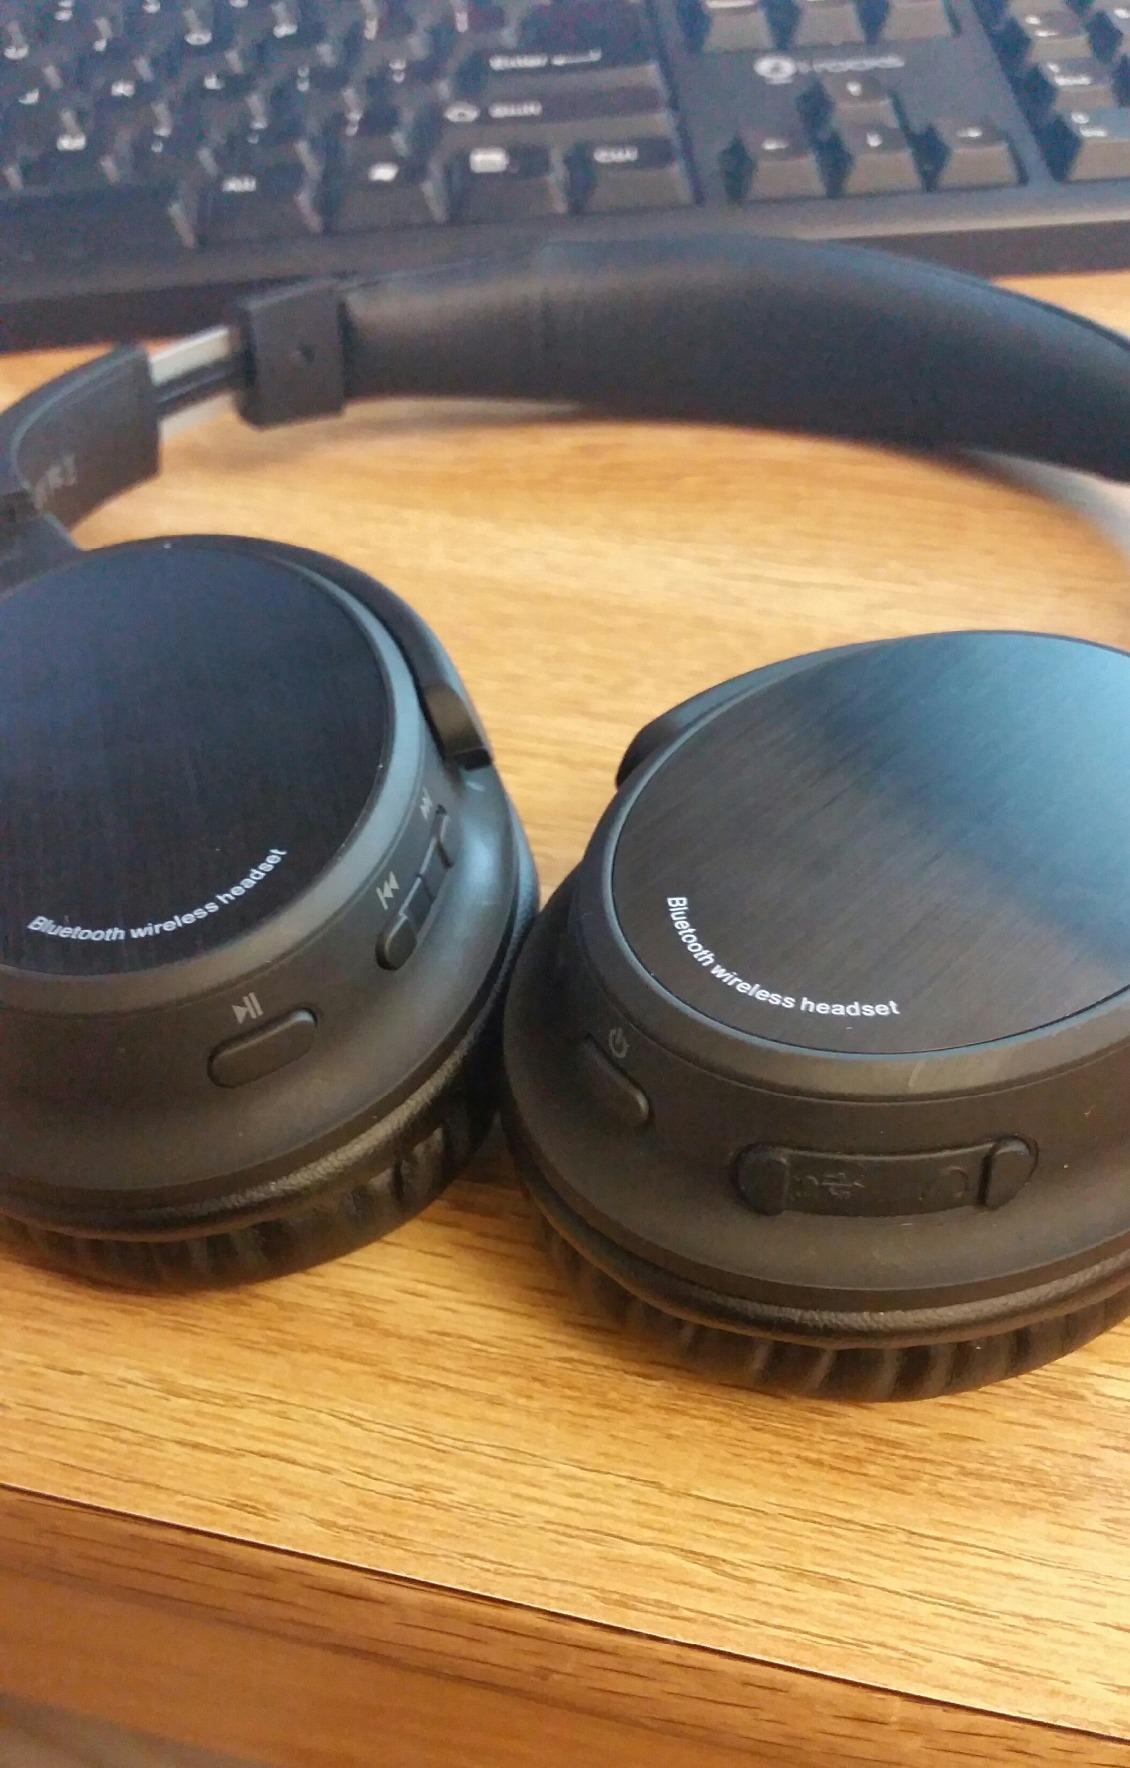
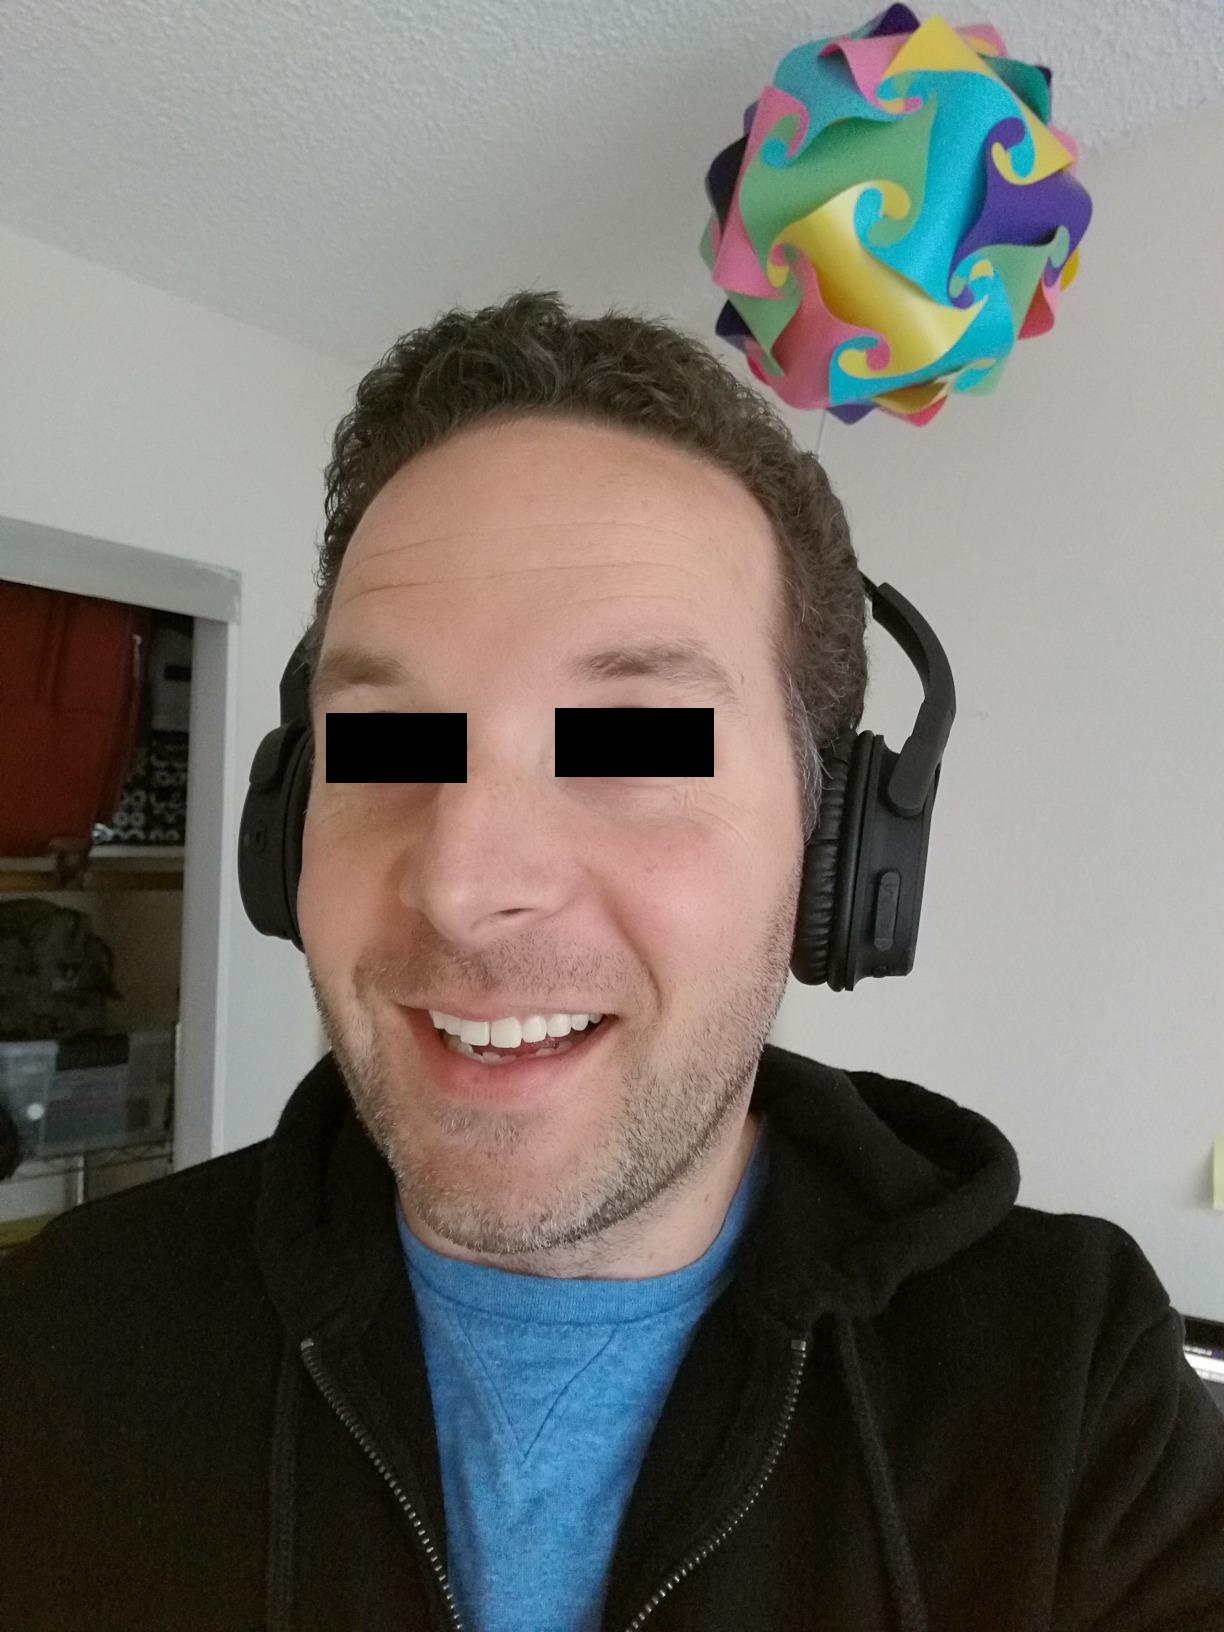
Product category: headphones
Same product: yes